N. V. Ramana

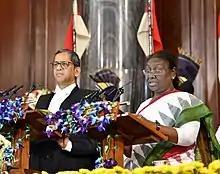
Chief Justice Ramana administering the oath of the office to the president Droupadi Murmu

His tenure as chief justice saw an increase in judicial appointments to the Supreme Court and high courts, which brought down vacancies to their lowest since 2016. He allowed exclusive online access to the media to attend court proceedings.